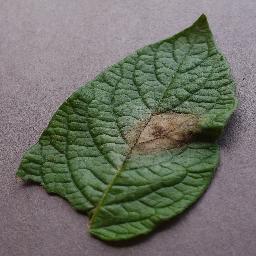
Label: Potato___Late_blight